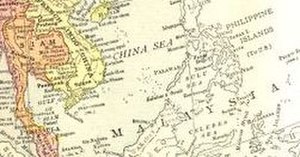
Malaysia / Etymologi
"""Malaysia"" brugt som navn på Malayarkipelaget i et atlas fra 1914."
Malaysia er et land i Sydøstasien, der er delt i en vestlig del på den malaysiske halvø og en østlig del på øen Borneo. På fastlandet grænser Malaysia til Thailand i nord og bystaten Singapore i syd. På Borneo grænser Malaysia til Brunei i nord og Indonesien i syd. Malaysias største by og hovedstad er Kuala Lumpur, der ligger nordvest på fastlandet. Lige syd for Kuala Lumpur ligger den administrative hovedstad Putrajaya. Malaysia er medlem af ASEAN.